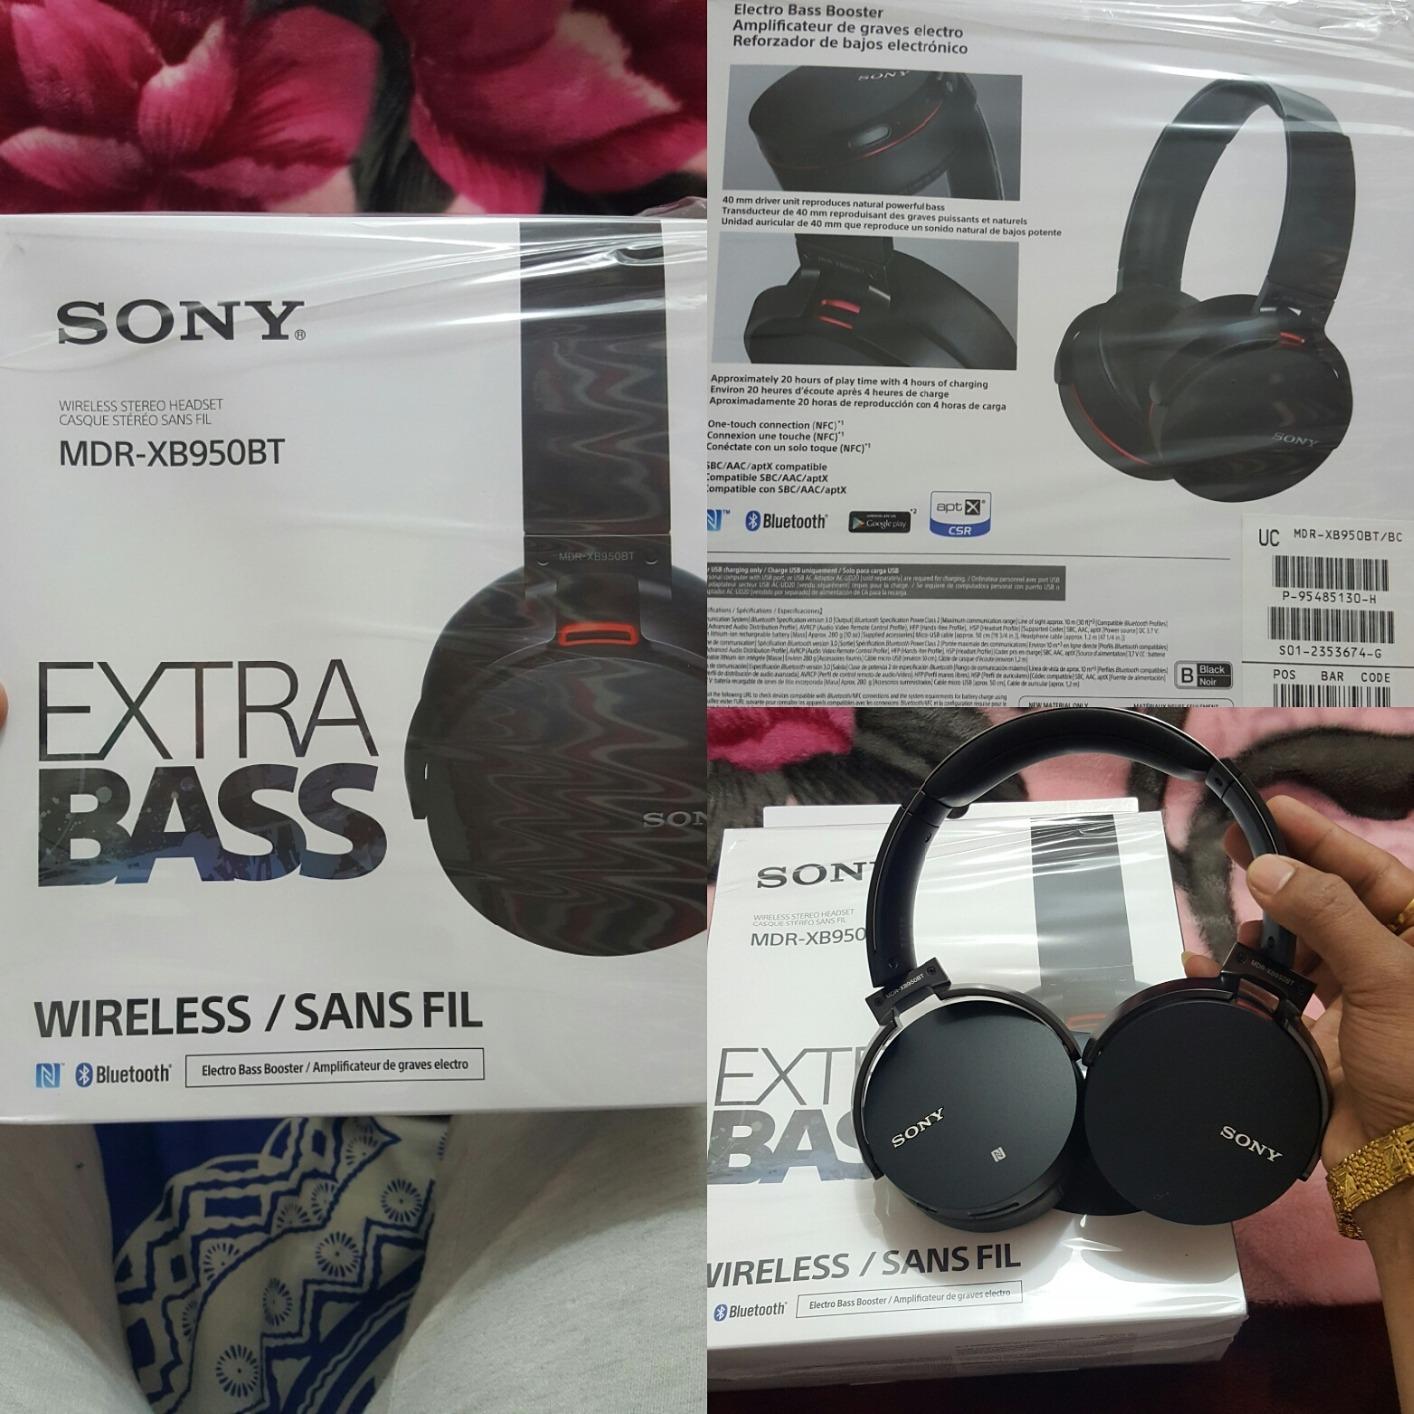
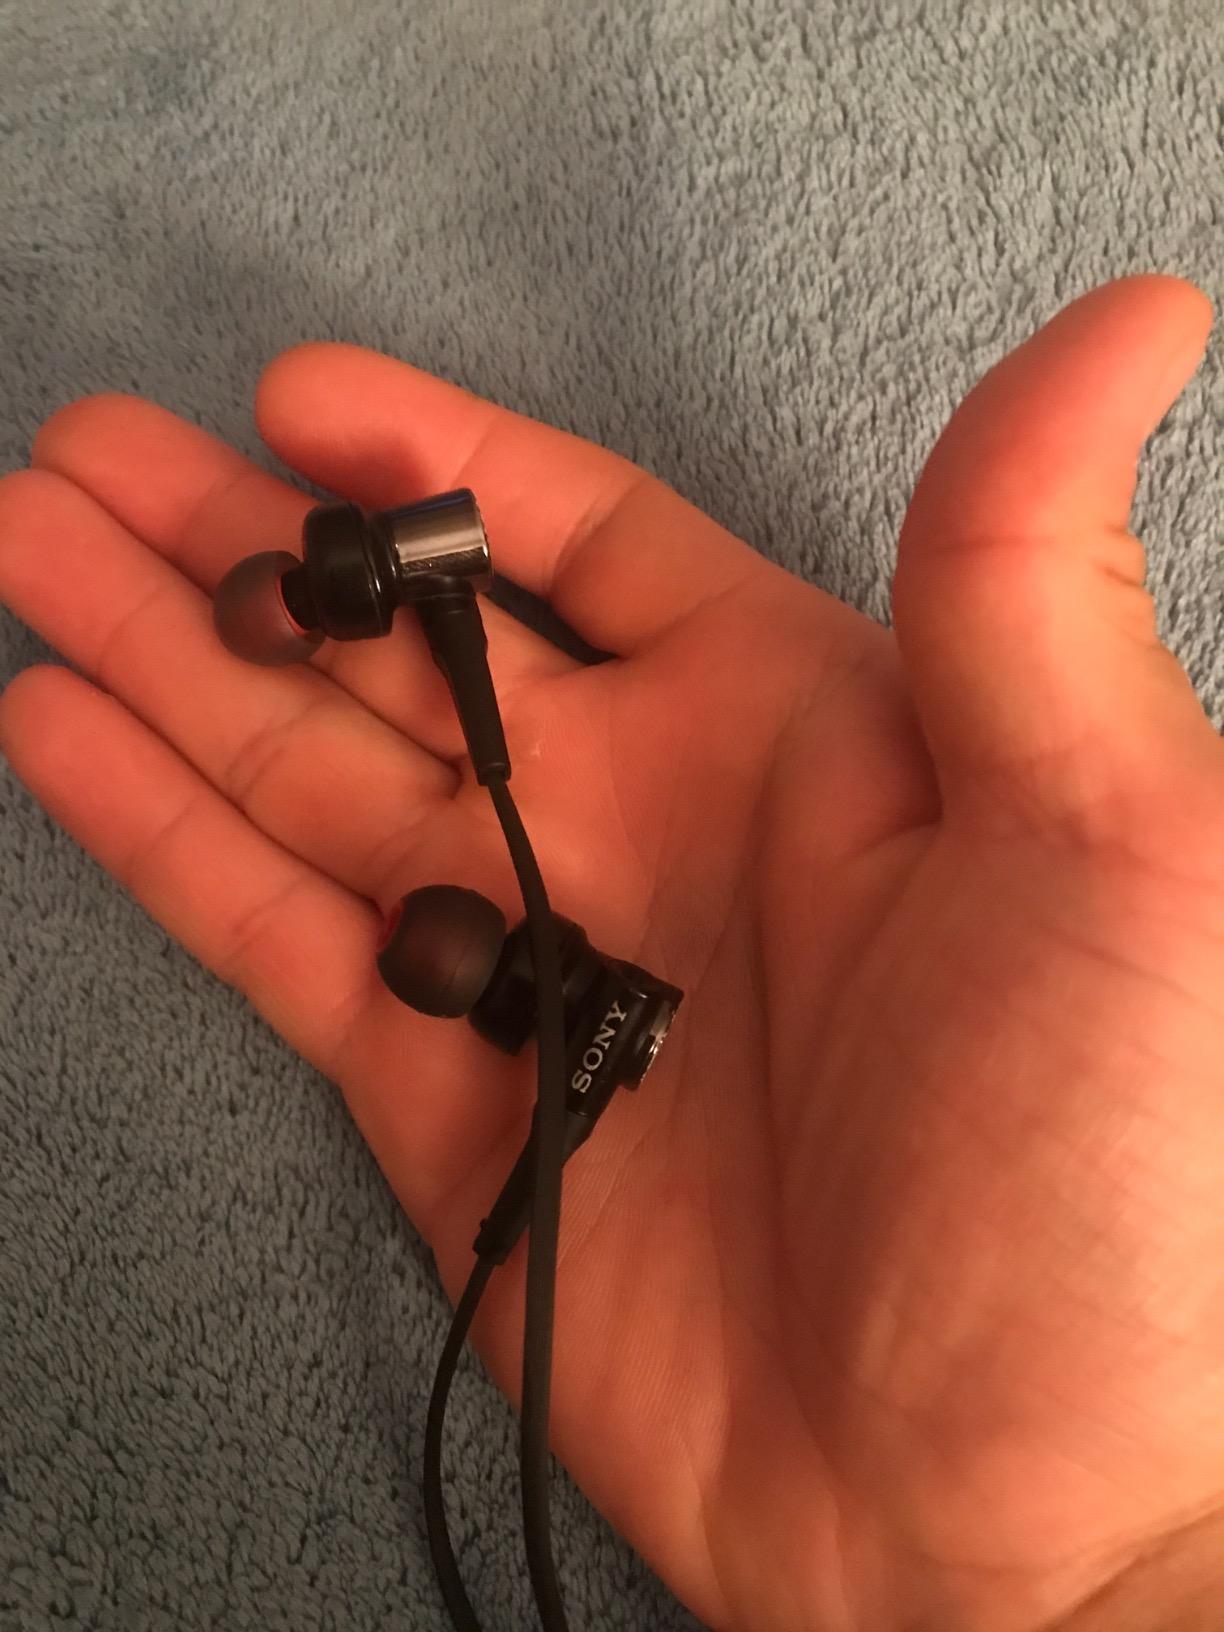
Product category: headphones
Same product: no